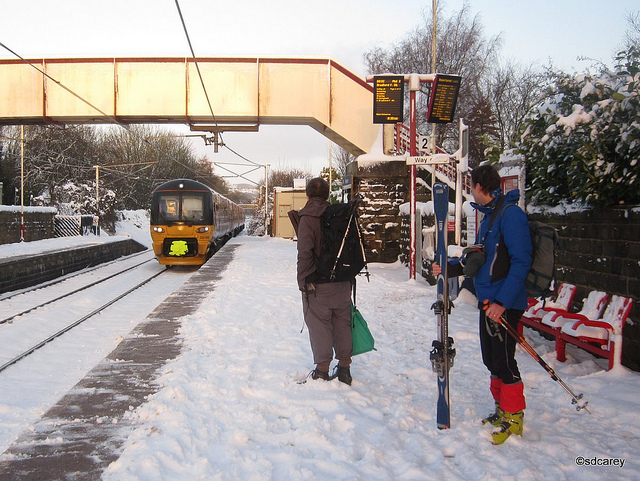
there are two skiers that are waiting at the train station

Two men who are standing in the snow, waiting for a train.

two grown adults standing in snow waiting for a train approaching

Two men are waiting in the snow for a train.